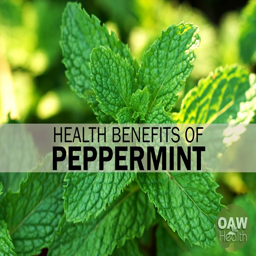
even though most people are likely to equate peppermint with some sort of candy or even the christmas season , the health benefits of peppermint are many .